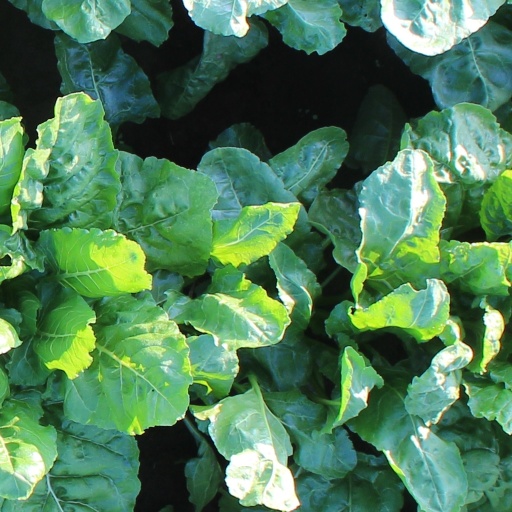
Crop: sugar beet